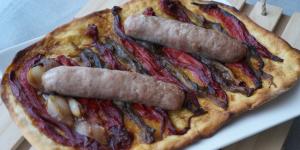
coca de recapte